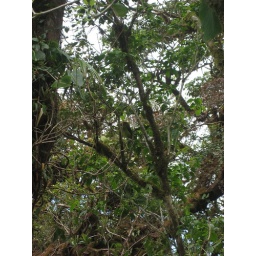
A few shots of a beautiful green bird we saw near the halfway point in our hike.